James Huniford

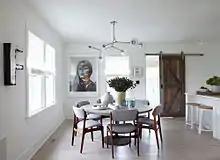
A Huniford designed interior in the Hamptons

Huniford is known for use of a calm, muted palette and interiors designed for motion. Elle Decor describes this openness for movement as "Huniford is known for creating graceful, unified spaces that allow individual furnishings to sing. His tranquil rooms seamlessly combine an eclectic mix of pieces that project comfort without sacrificing style." House and Garden describes his process for achieving this result in a Hamptons home, "[Huniford] uncovered the original floorboards and beams in the main sitting room, including a large steel cross-beam that had been introduced at some point in the history of the building. A number of walls were removed downstairs to create a more free-flowing layout". Spaces often use one paint color for the whole house, lending the interiors a strong degree of 'calm cohesion'.